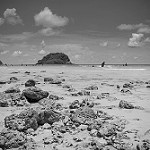
Label: B & W